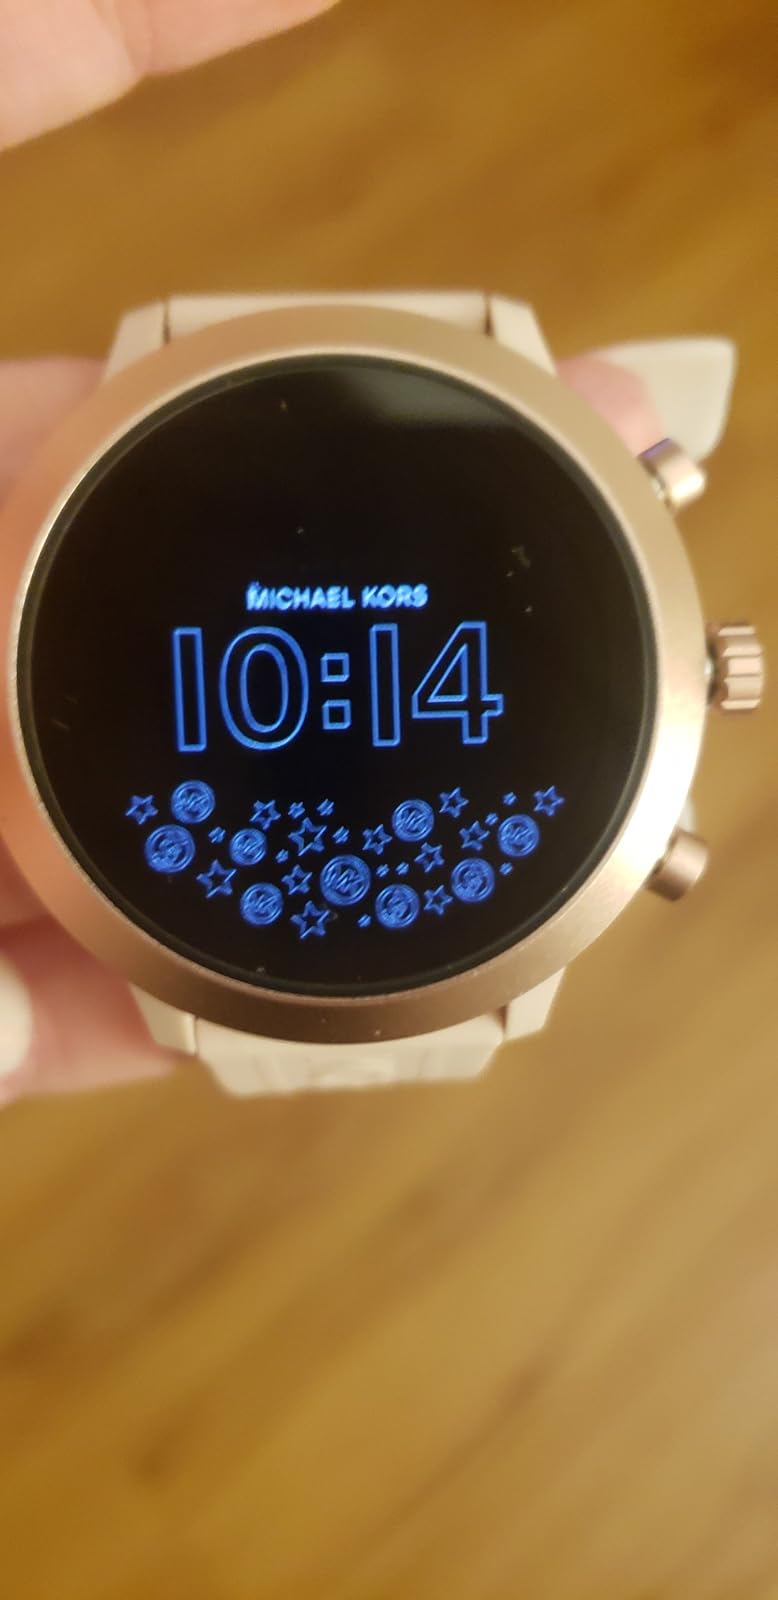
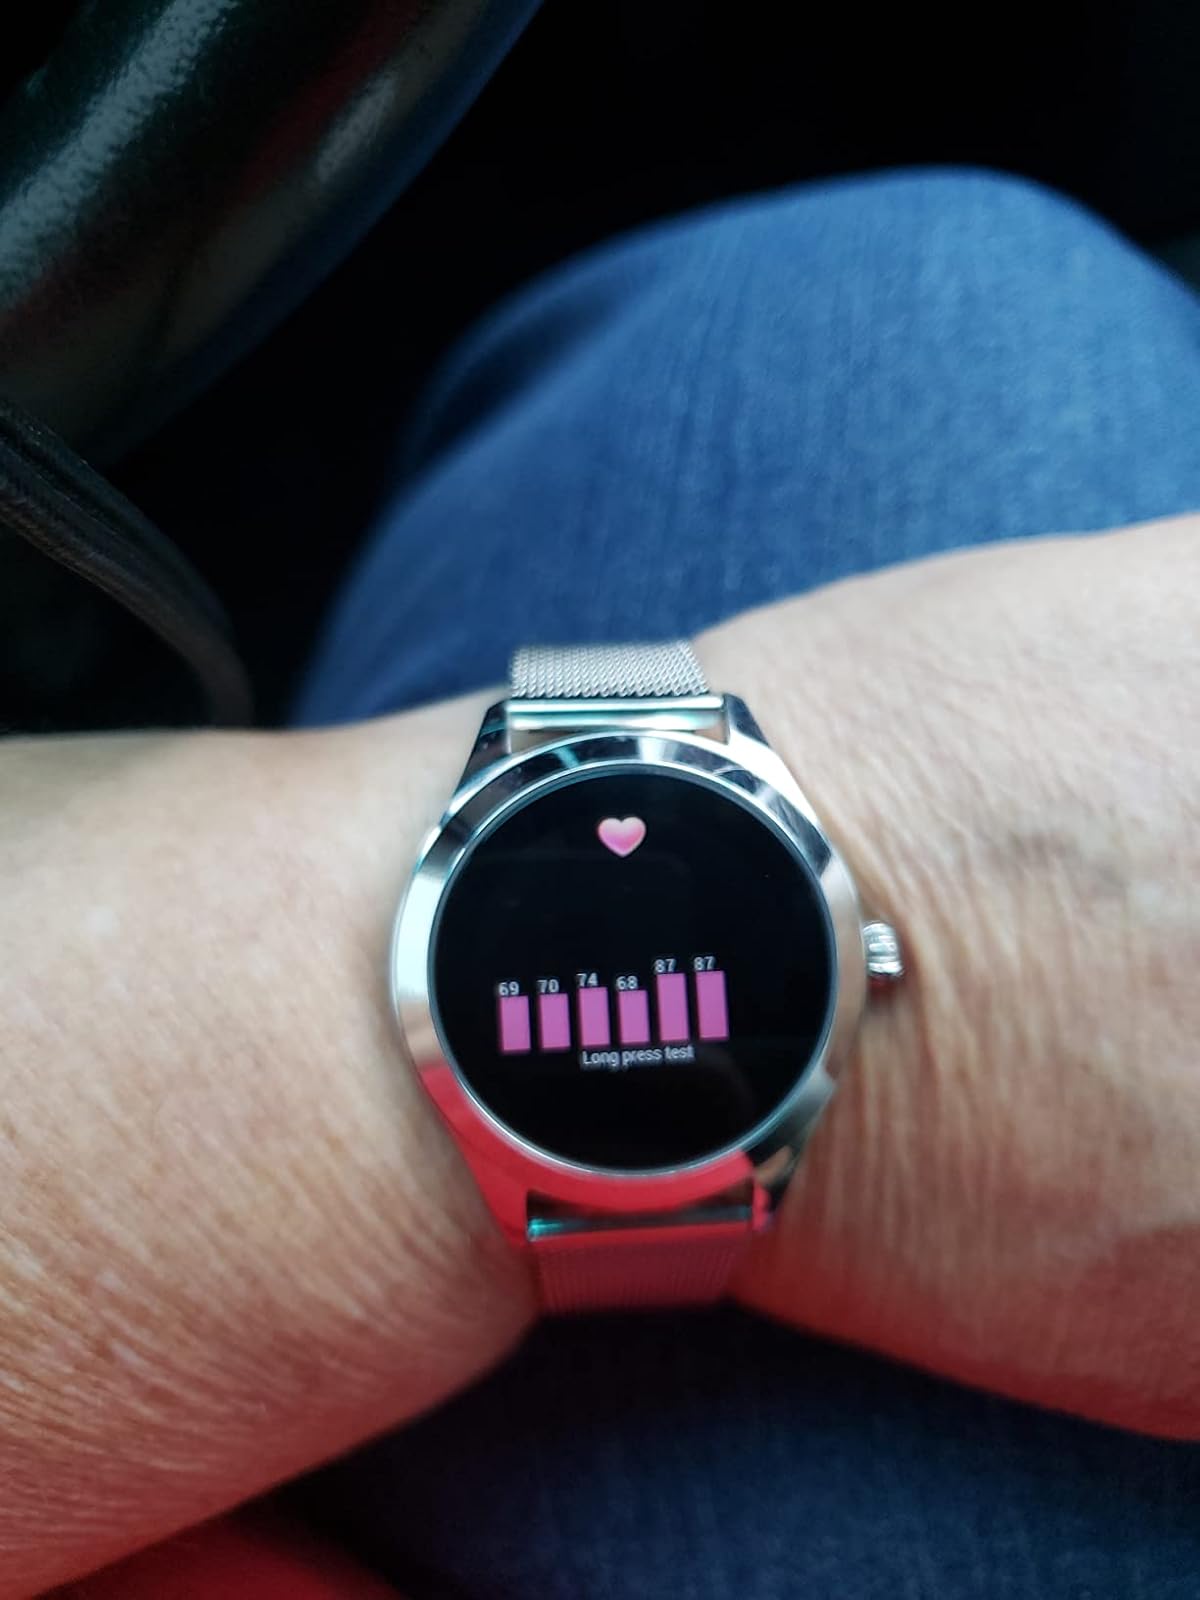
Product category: smartwatch
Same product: no